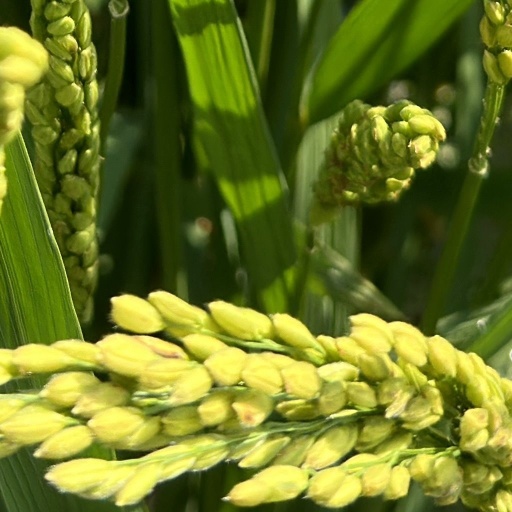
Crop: rice